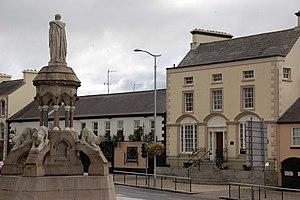
Banbridge est une ville située dans le comté de Down en Irlande du Nord.